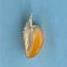
Maize quality: Good